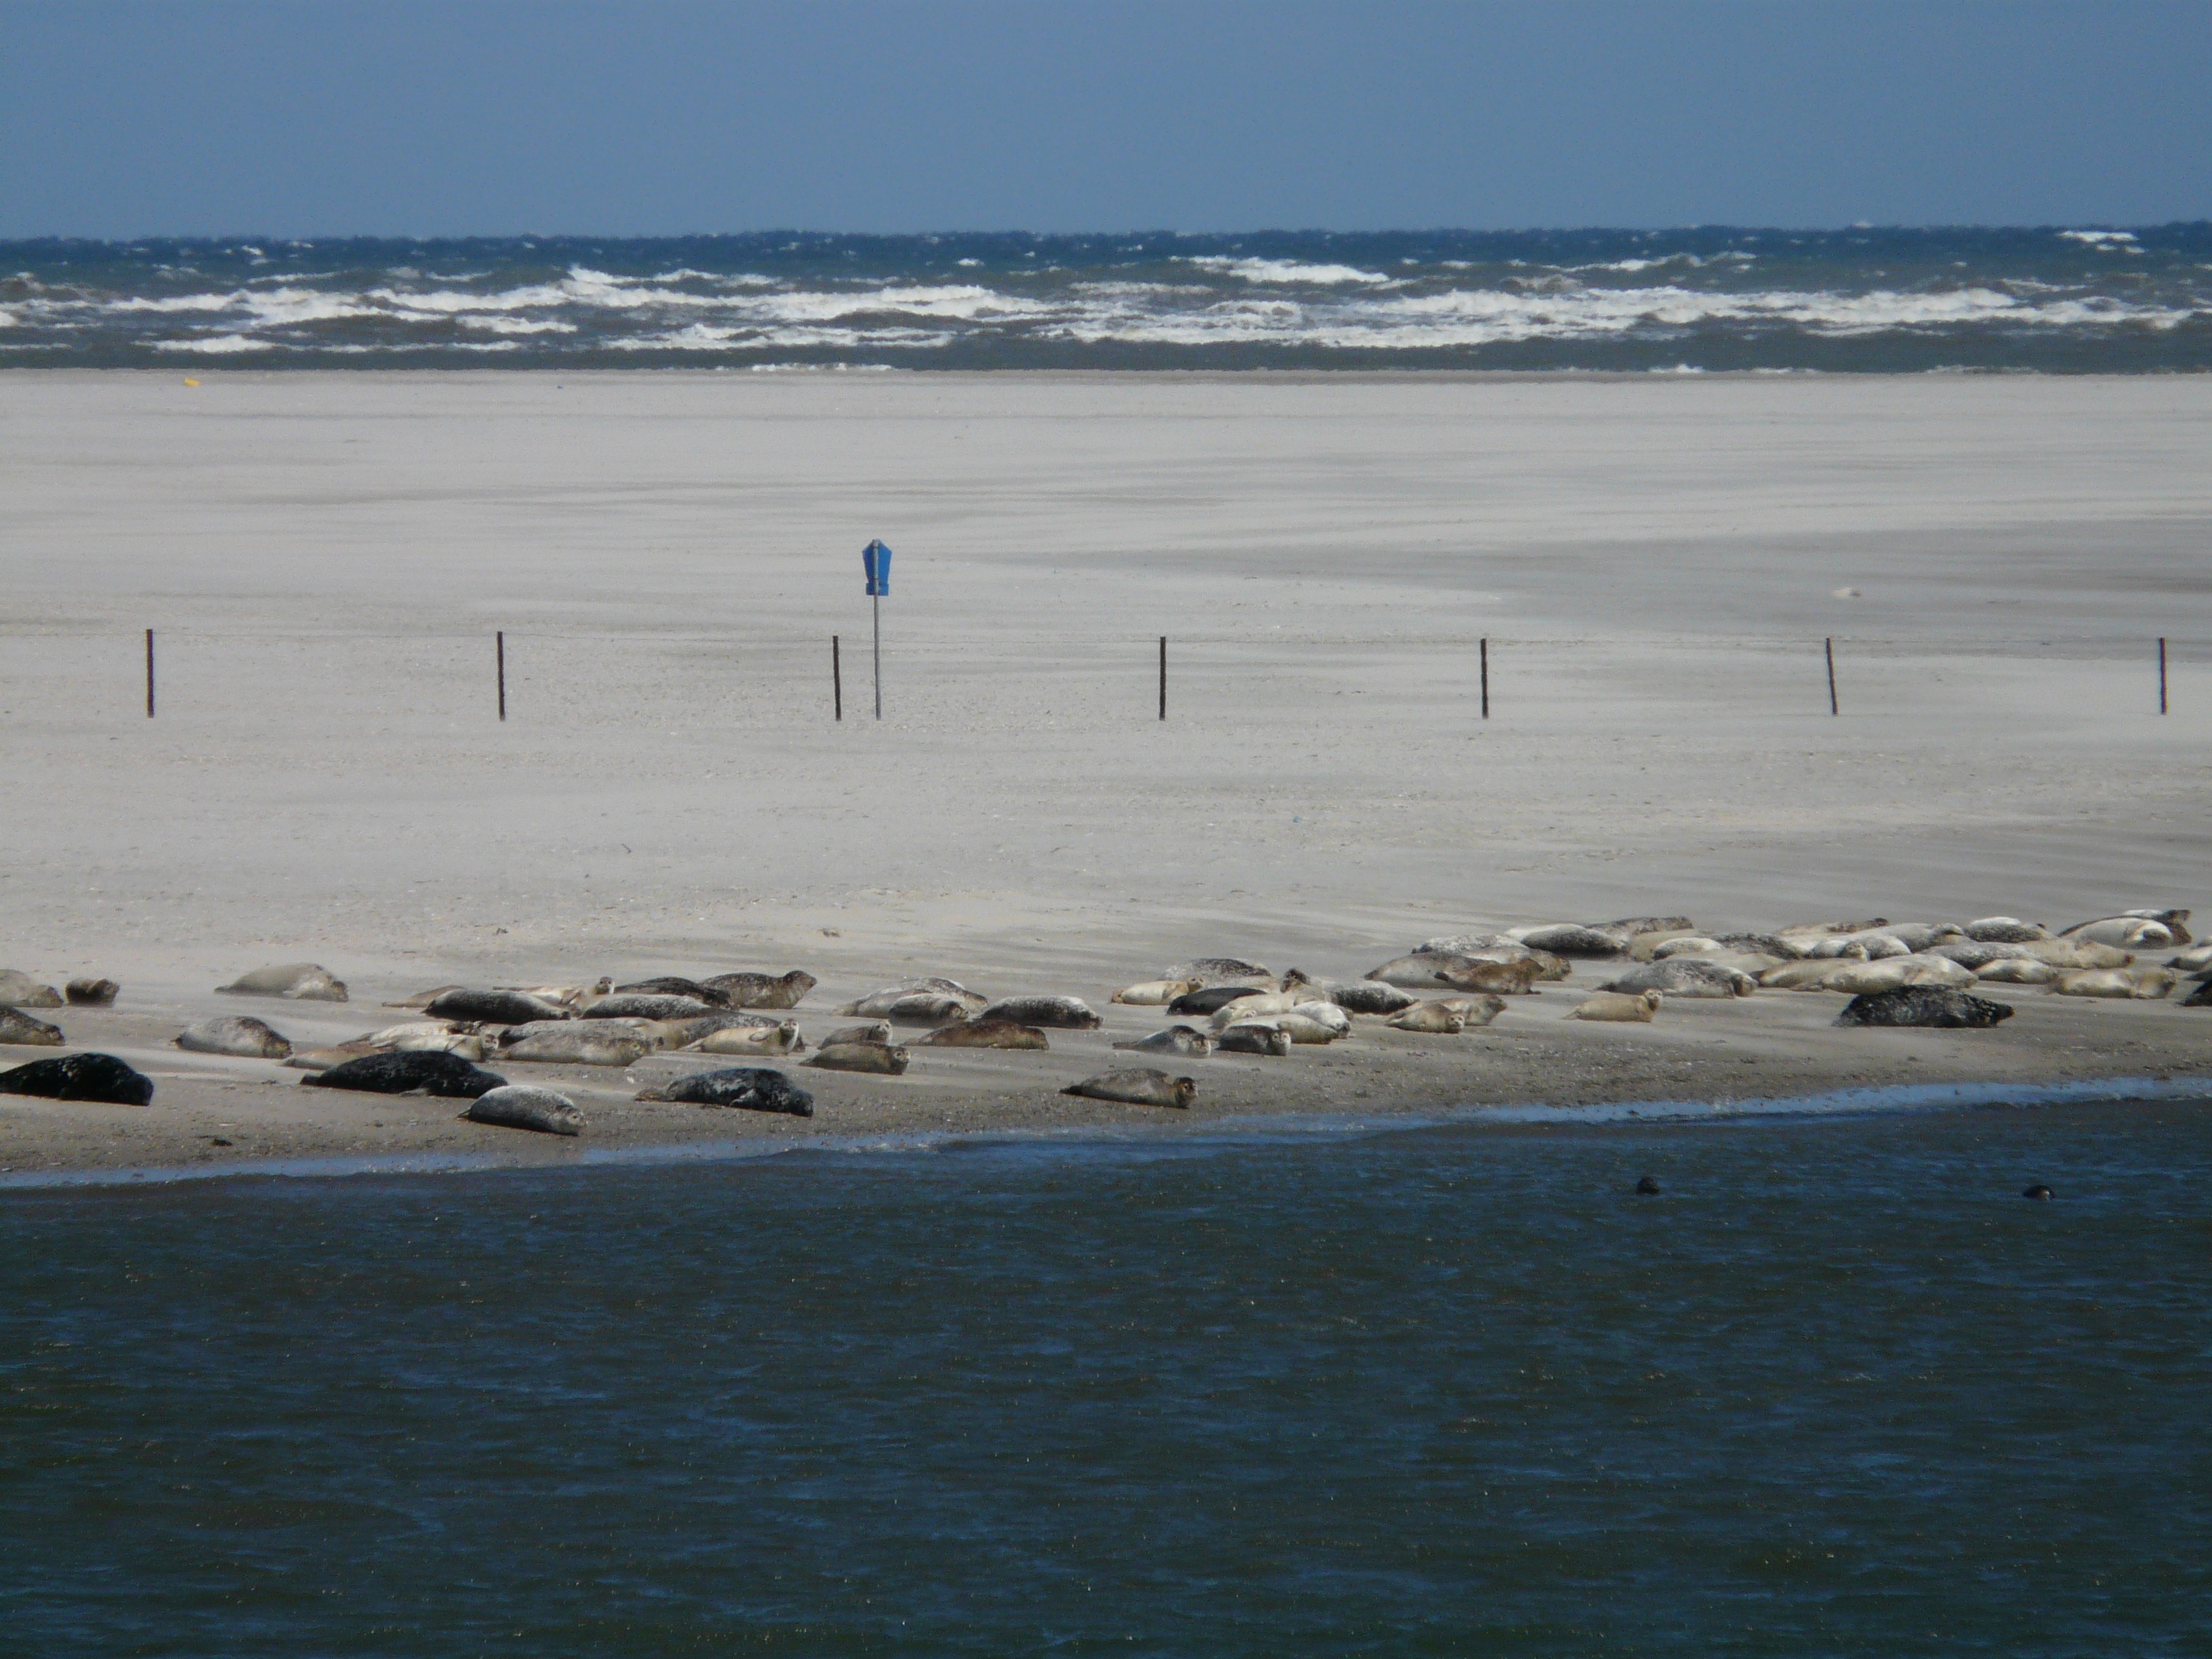
beach, sea, coast, water, sand, ocean, horizon, shore, wave, bay, island, body of water, crawl, seals, breakwater, north sea, cape, baltrum, mudflat, phoca vitulina, wind wave